Cinema of the United States

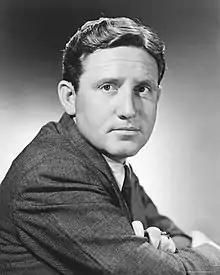
Spencer Tracy, who was the first actor to win Best Actor award over two consecutive years for his roles in "Captains Courageous" (1937) and "Boys Town" (1938) (and received seven other nominations)

Sound also became widely used in Hollywood in the late 1920s. After "The Jazz Singer", the first film with synchronized voices was successfully released as a Vitaphone talkie in 1927, Hollywood film companies would respond to Warner Bros. and begin to use Vitaphone sound—which Warner Bros. owned until 1928—in future films. By May 1928, Electrical Research Product Incorporated (ERPI), a subsidiary of the Western Electric company, had a monopoly over film sound distribution.